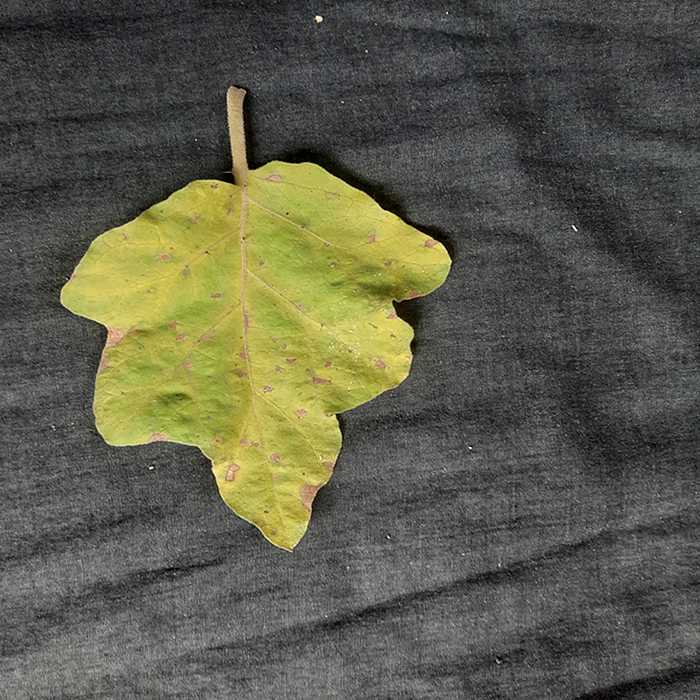
Plant: Eggplant
Label: Eggplant verticillium wilt